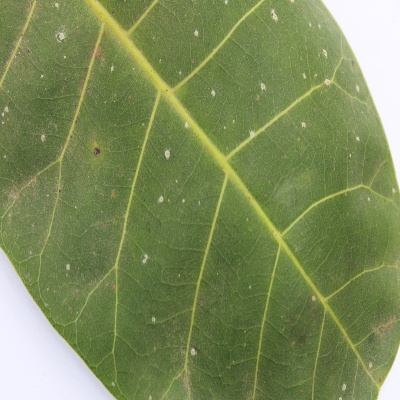
Crop: Cashew
Condition: red rust